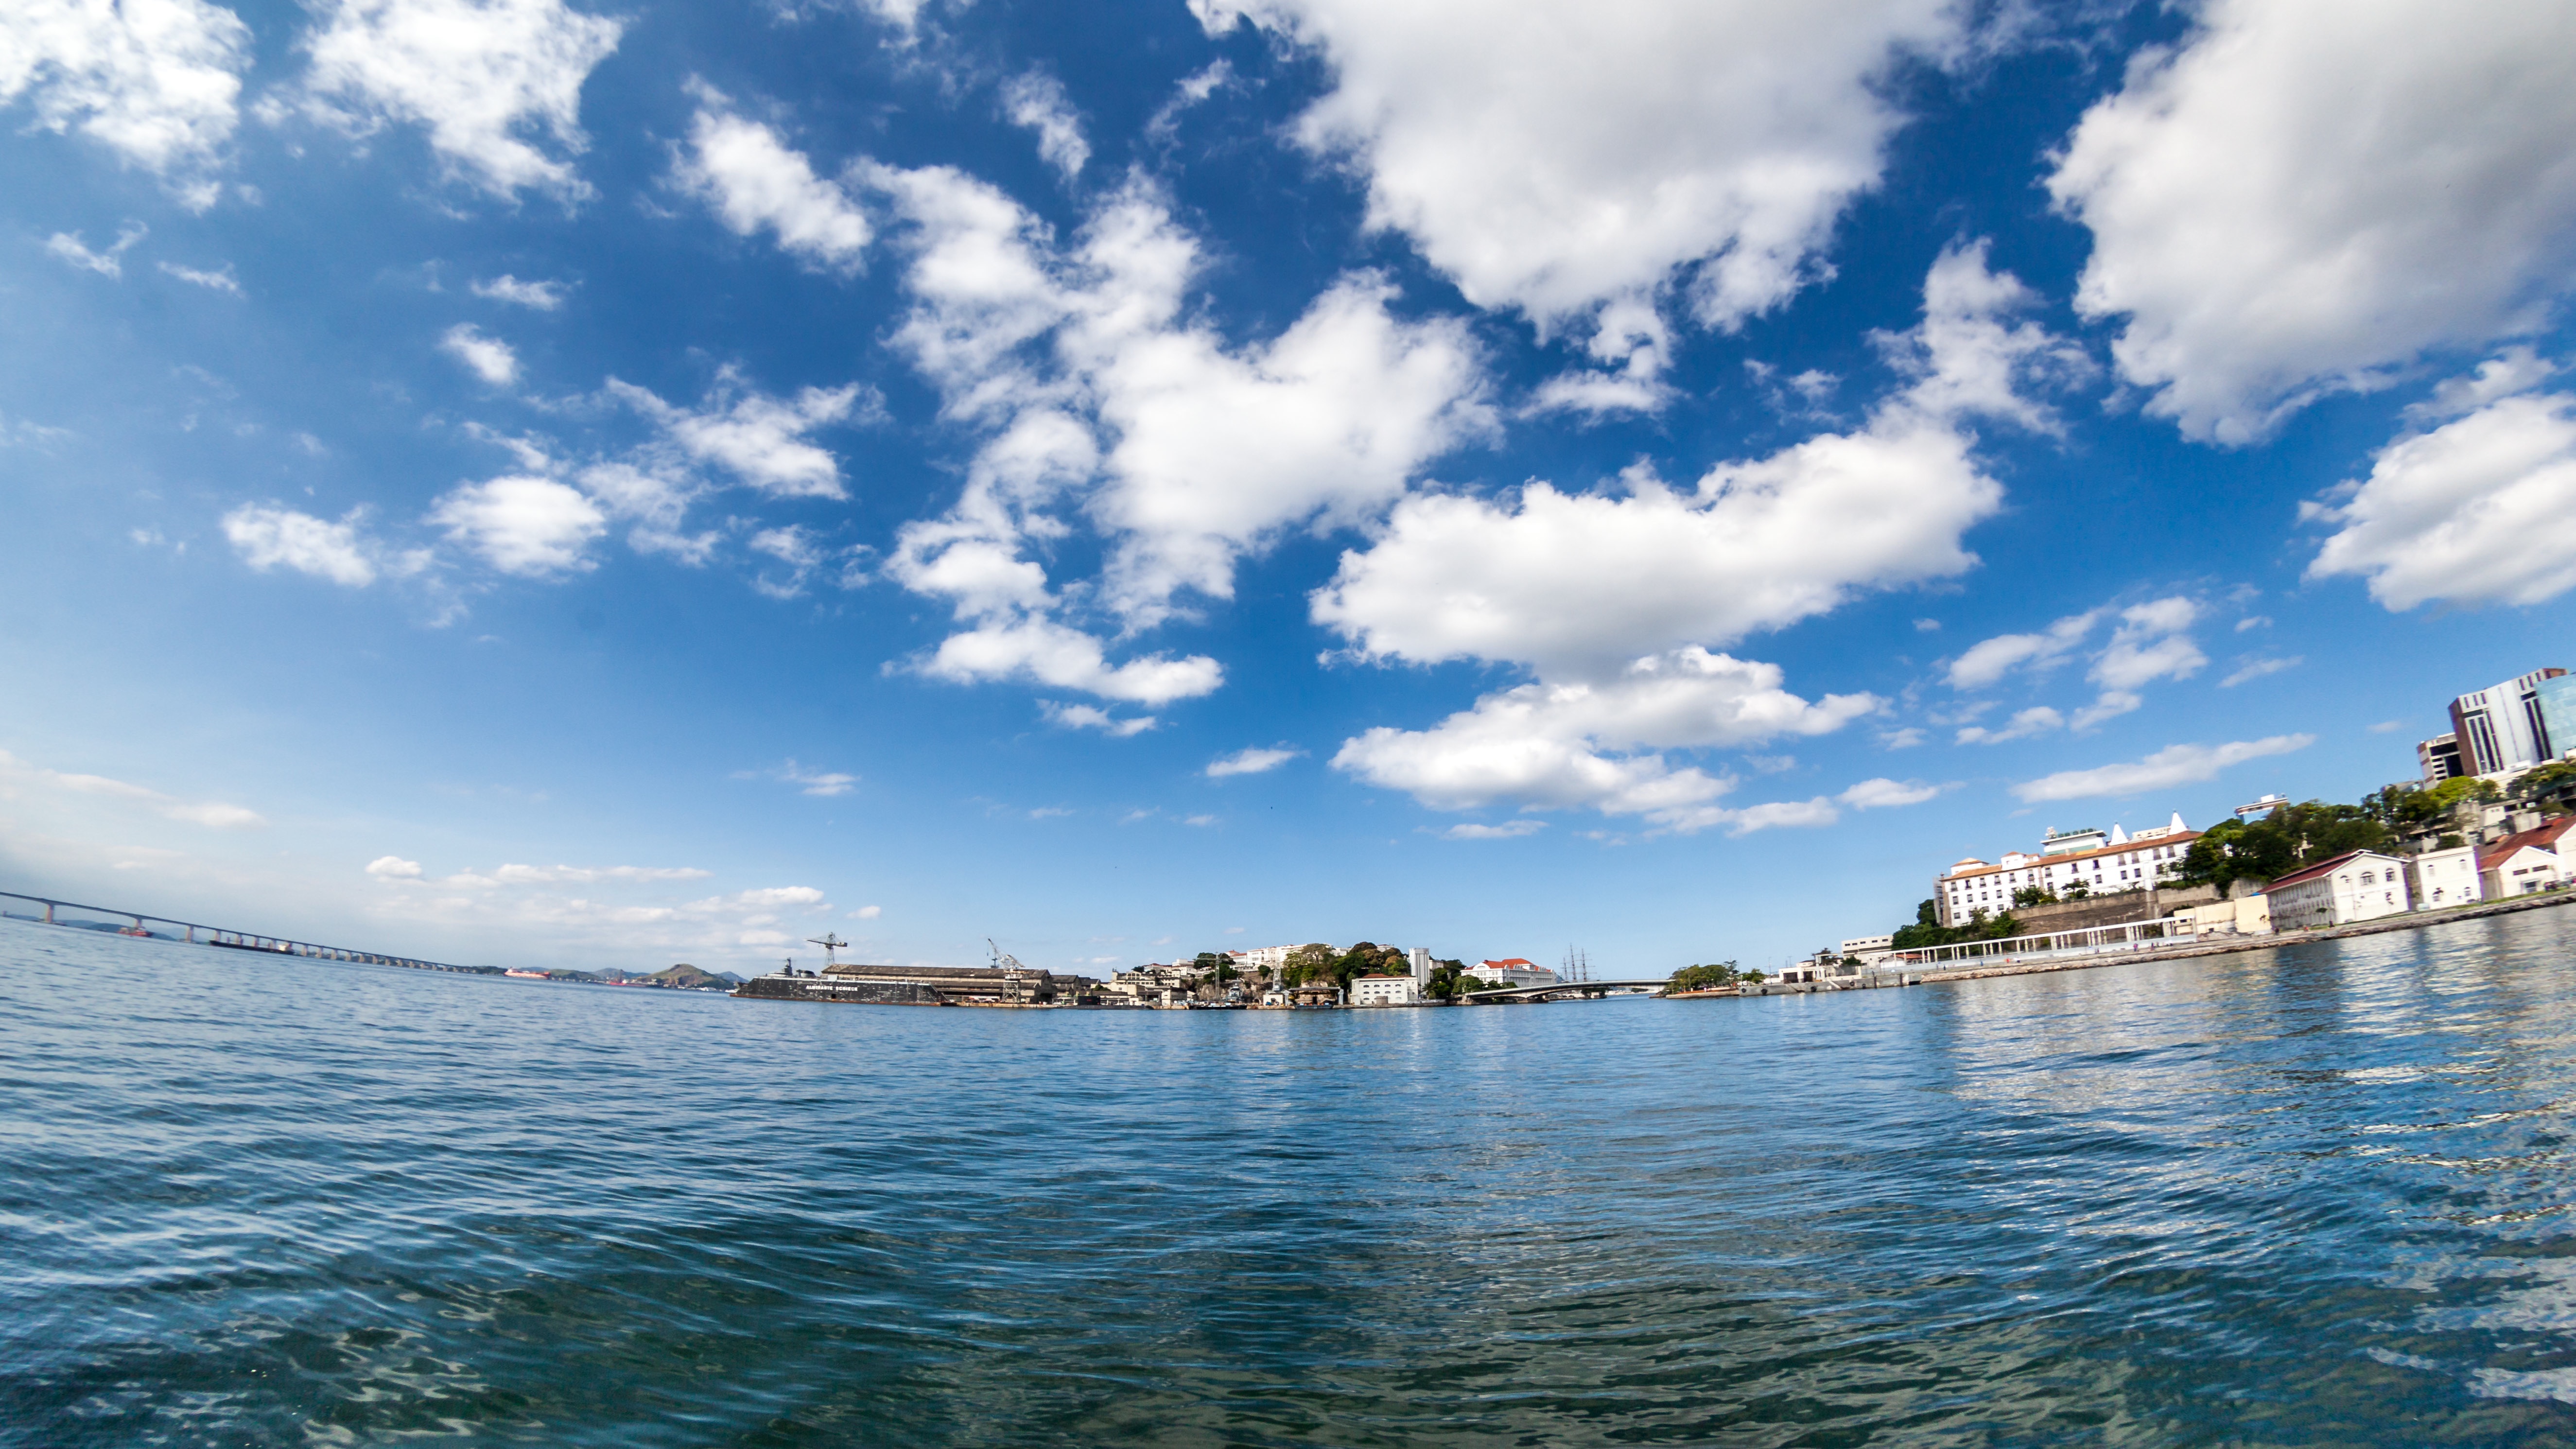
sea, coast, ocean, horizon, cloud, sky, boat, shore, vacation, vehicle, bay, marina, cape